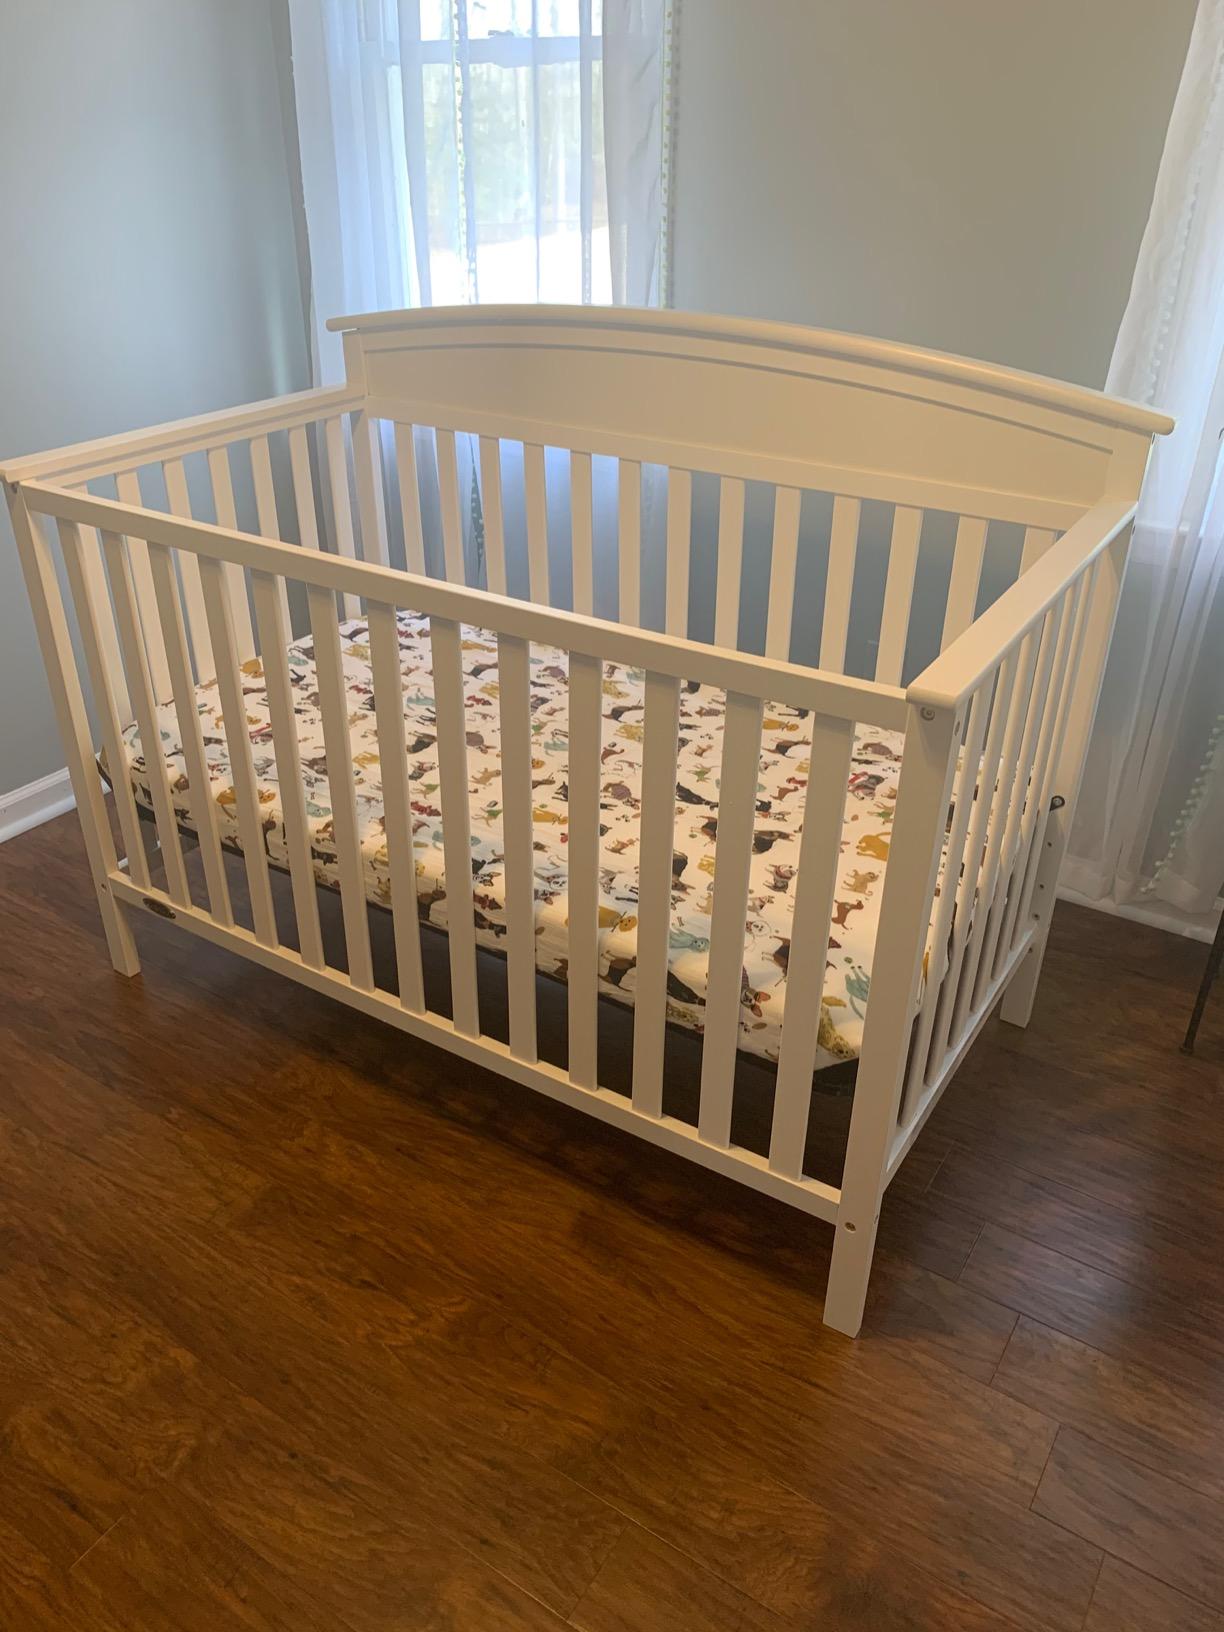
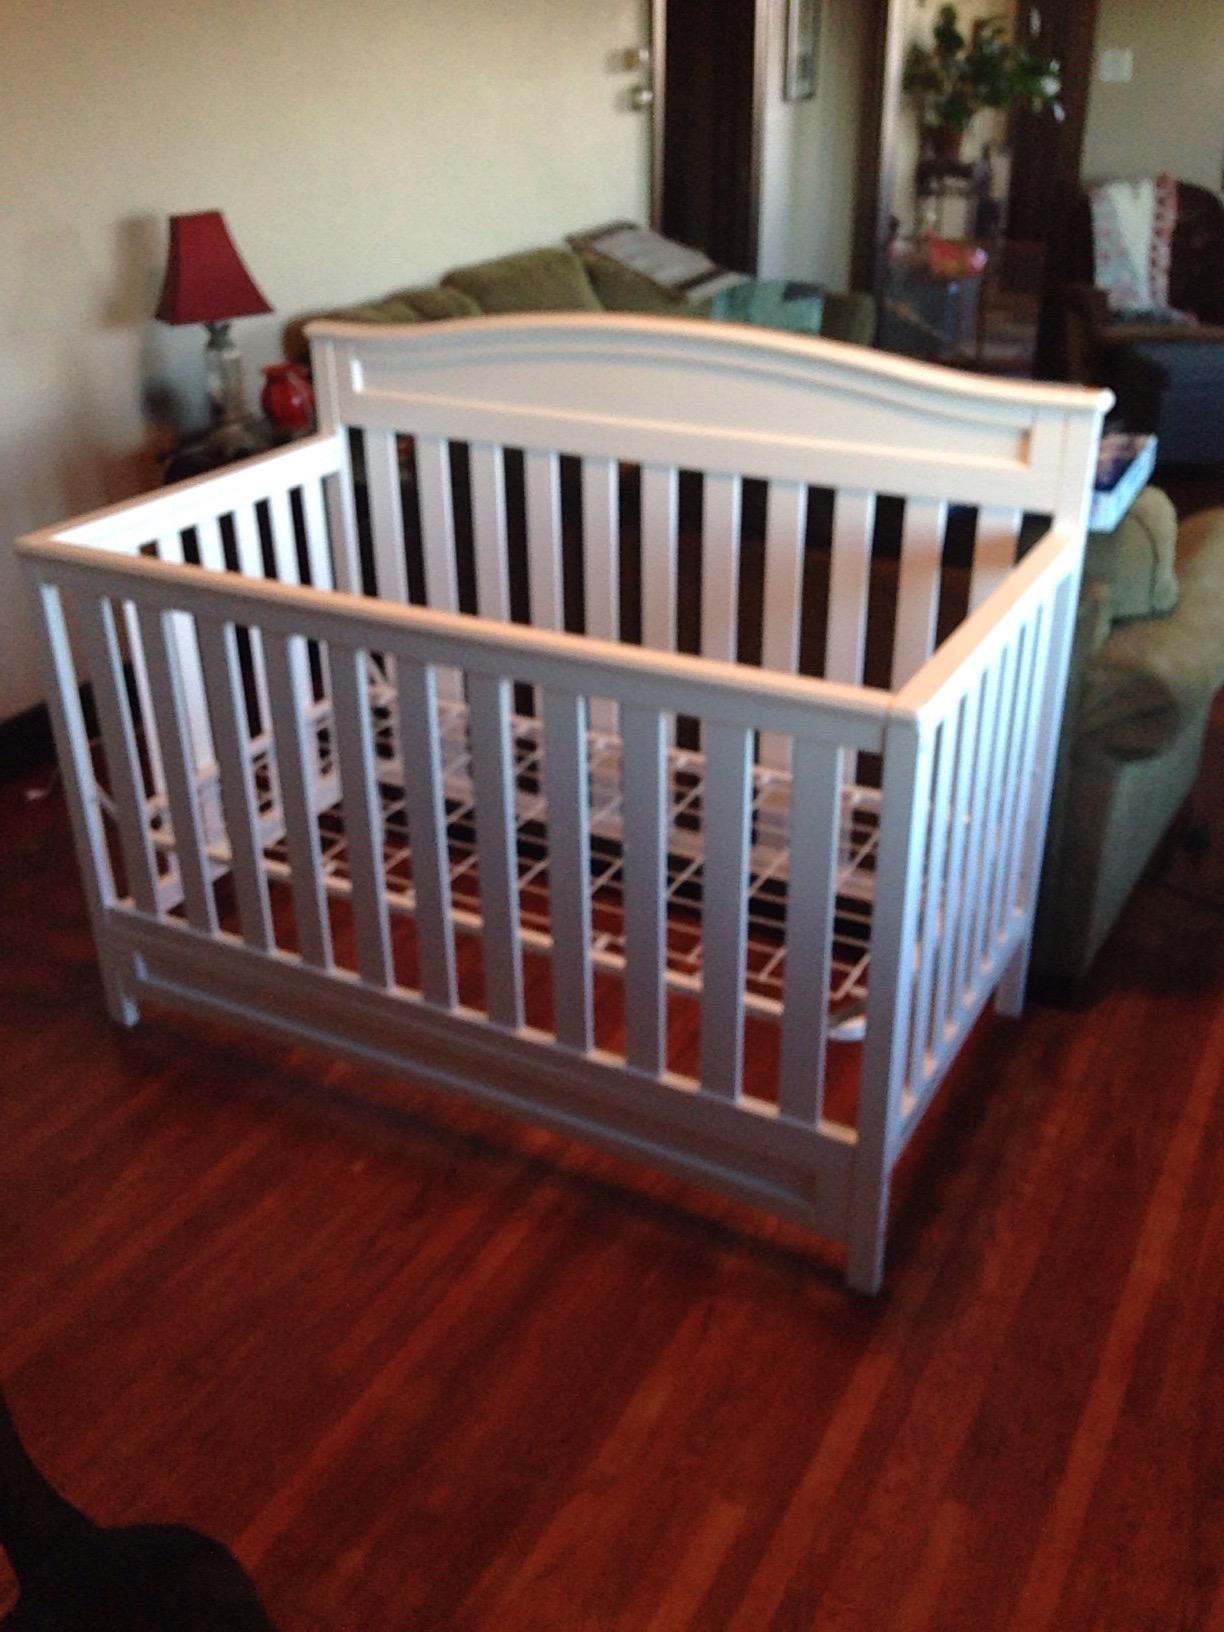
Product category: products_crib
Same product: no